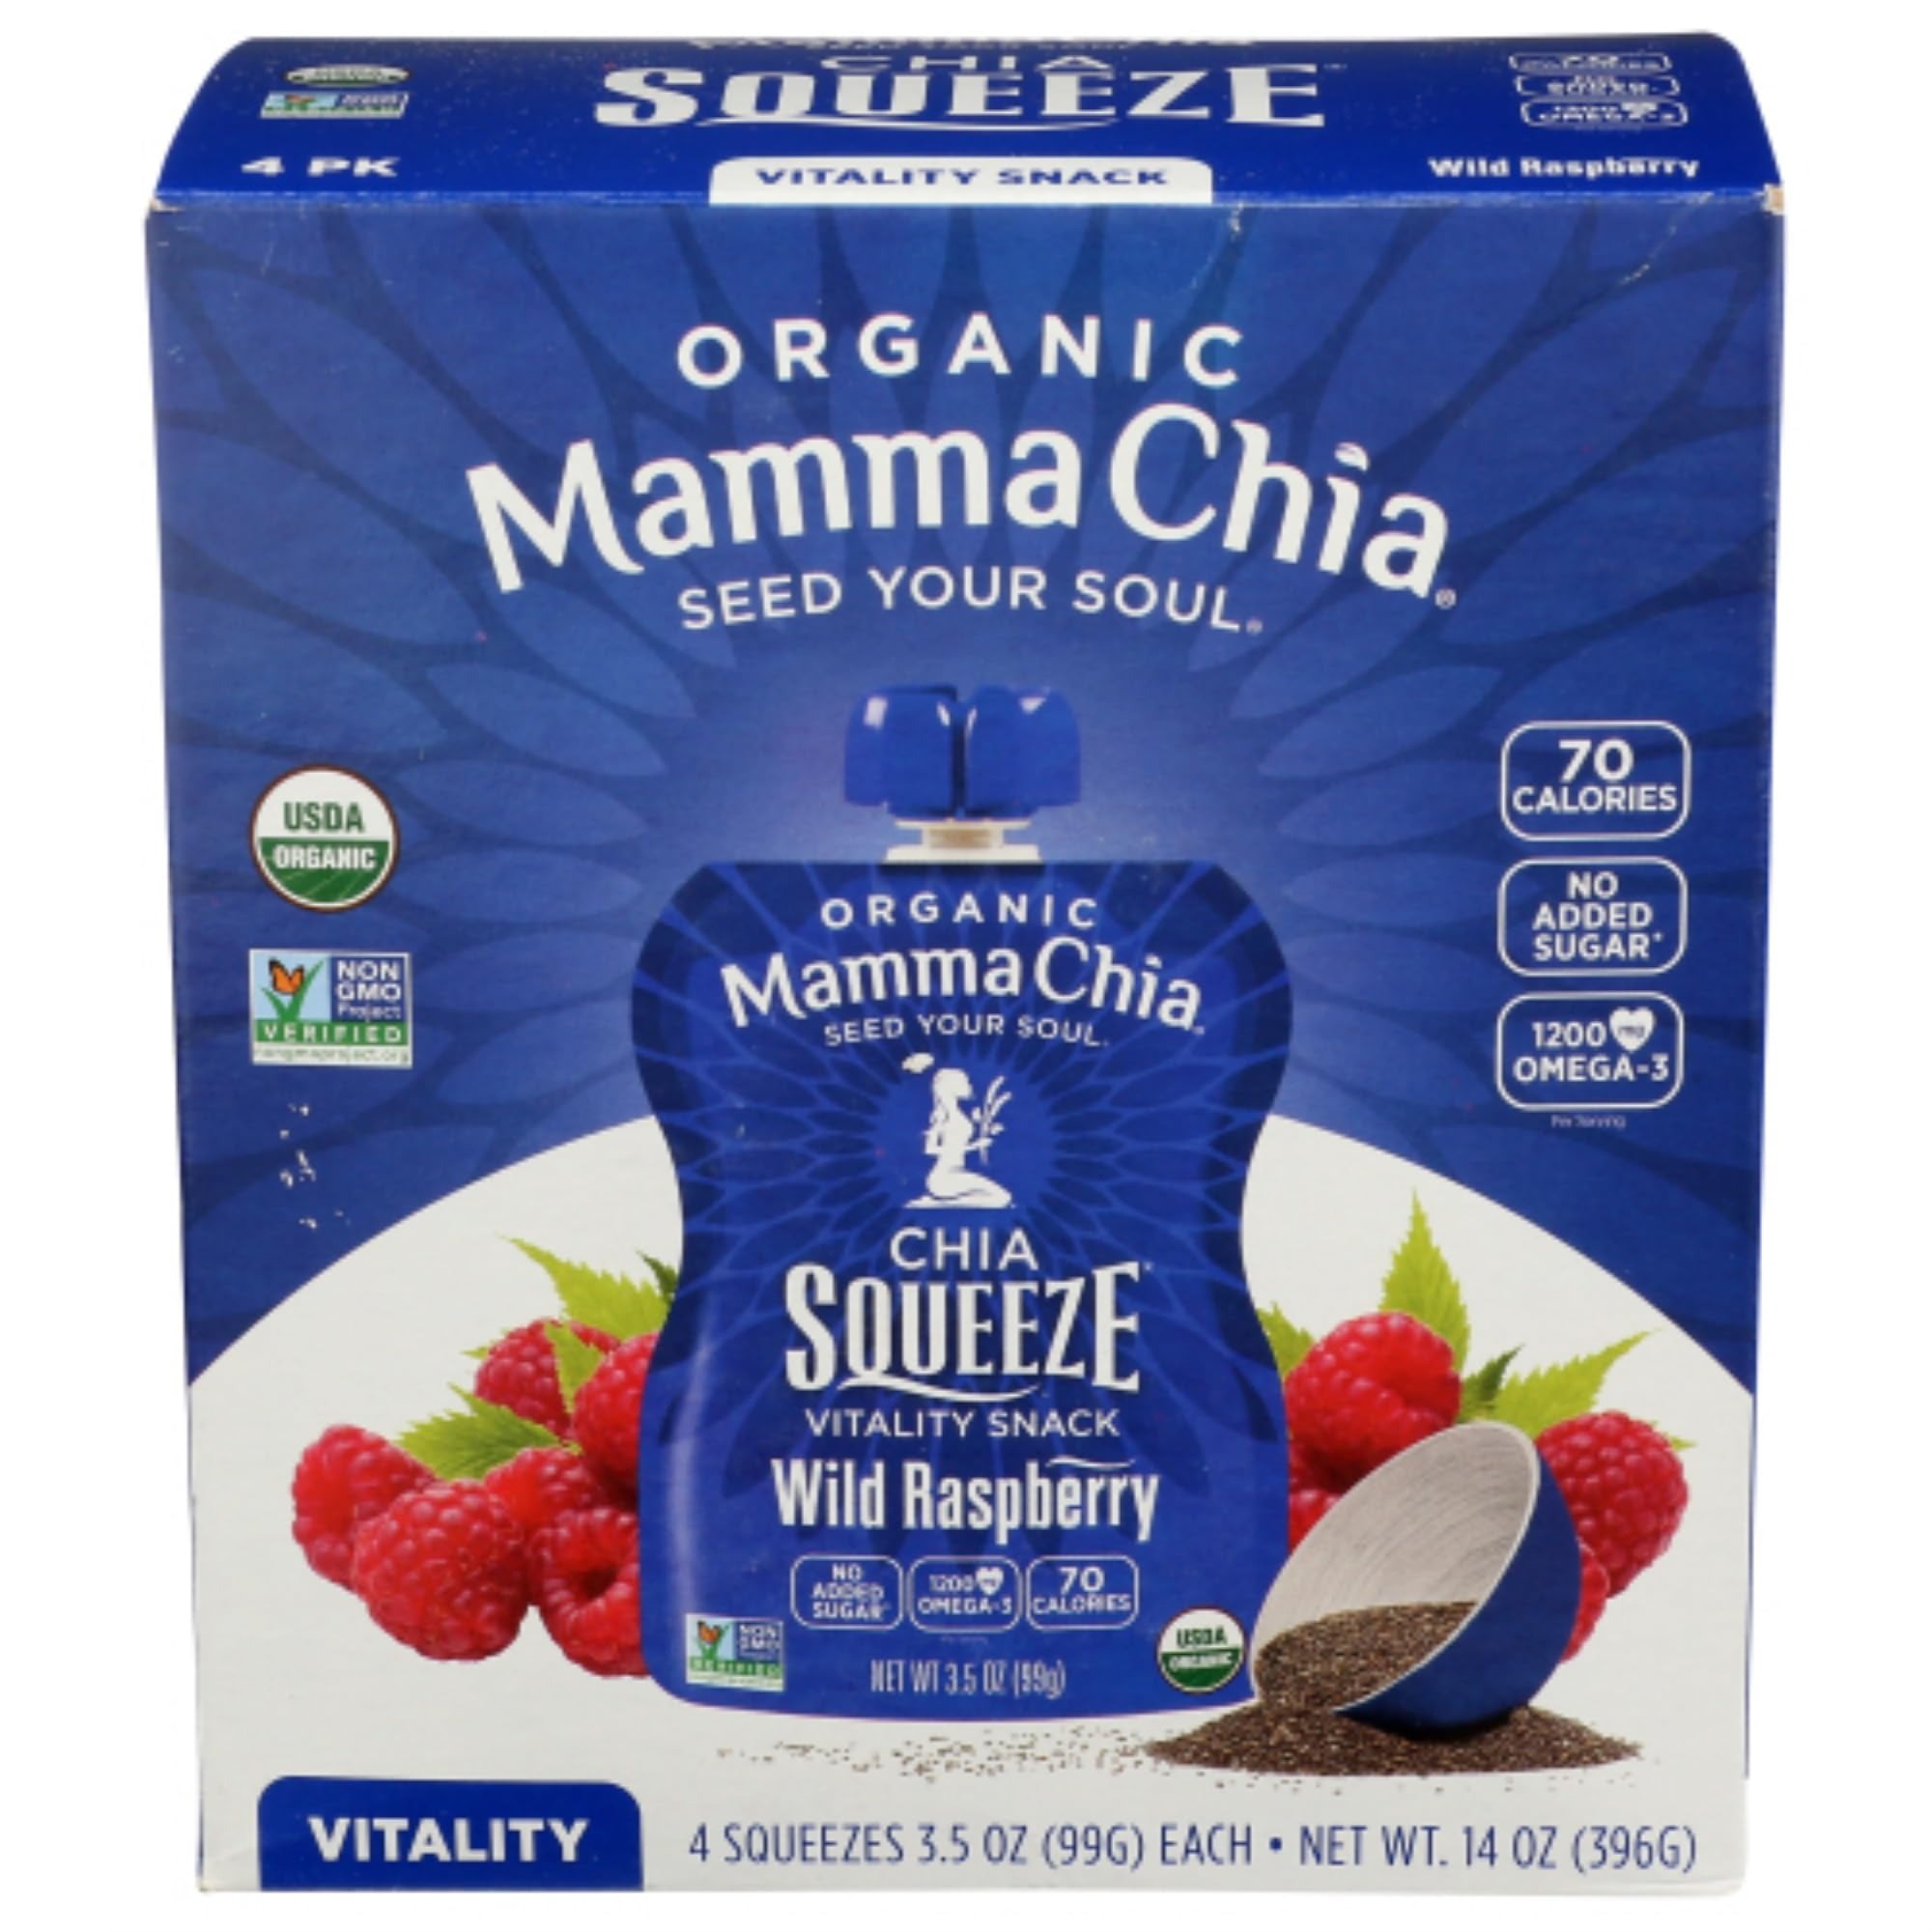
Item Name: Organic Mamma Chia, Wild Raspberry Squeeze Pouch 4 x 3.5 OZ
Bullet Point 1: Kosher
Bullet Point 2: Organic
Bullet Point 3: Vegan
Bullet Point 4: Gluten Free
Bullet Point 5: No Added Sugars
Product Description: Vitality snack. 70 calories. 1200 mg omega-3 per serving. USDA Organic. Certified Organic by Oregon Tilth. Vegan & gluten free. No added sugar (Not a low calorie food). Non-GMO Project verified. nongmoproject.org. Seed your soul. Squeeze some natural vitality and powerful nutrients into your day! Our organic chia seeds are infused with delicious fruits and vegetables to create a convenient, fun and tasty on-the-go snack for souls of all ages. With plant-based omega-3 and no added sugar, Chia Squeeze is a satisfying anytime snack that naturally provides the vitality to power your soul's purpose! With joy and gratitude, Janie Founder. Organic raspberries bursting with flavor are lovingly combined with organic chia and tasty beets to create a delectable Chia Squeeze that is rich in nutrients and simply irresistible! Perfect for lunchboxes, gym bags, yoga totes and backpacks as an anytime snack for souls of all ages! MammaChia.com. Certified B Corporation. Certified Women Owned. Mamma Chia is a conscious and sustainable company that honors and uplifts both the soul of humanity and the soul of the planet. 100% recycled. 35% post consumer. BPA free. 1% for the planet member.
Value: 3.5
Unit: Ounce

Price: 7.15